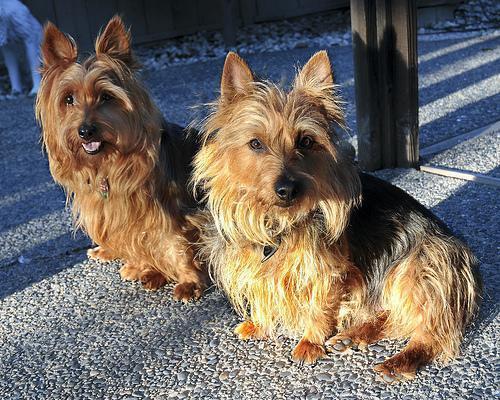
Australian_terrier